Chan-Jin Chung

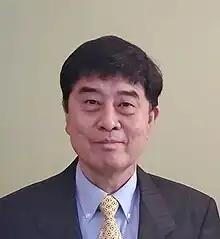

Chan-Jin Chung (born January 4, 1959), commonly known as CJ Chung, is a full professor of computer science at Lawrence Technological University (LTU) in Michigan, USA. He founded an international autonomous robotics competition called Robofest in the 1999–2000 academic year as well as numerous educational programs for youth by integrating STEM (Science, technology, engineering, and mathematics), arts, autonomous robotics, and computer science. He also served as the founding USA National Organizer of World Robot Olympiad (WRO) in 2014 and 2015. He also started the WISER (World conference on Integrated STEaM Education through Robotics) conference in 2014. He is working on developing a computer science curriculum for connected and autonomous vehicles (CAV) with a support from National Science Foundation .